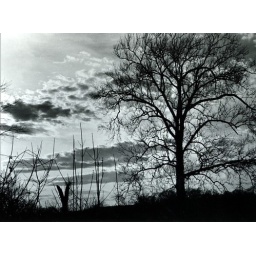
clouds in the trees